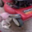
Label: lawn_mower